Taitō

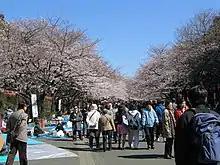
Cherry blossom in Ueno Park

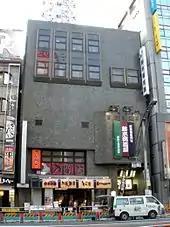
Suzumoto Vaudeville Hall in Ueno

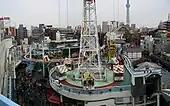
Asakusa Hanayashiki Amusement Park

Eiken Chemical, a clinical diagnostics and equipment manufacturer, has its headquarters in Taito.